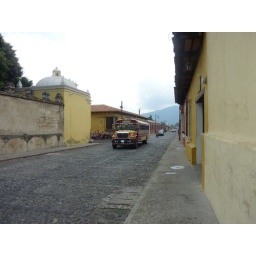
A typical chicken bus rattles around the streets of Antigua.